North Irish Horse

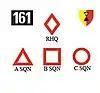
Vehicle markings 1944

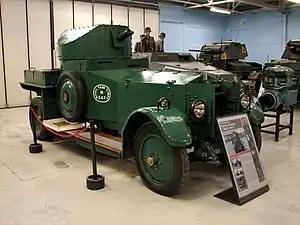
Rolls-Royce Armoured Car

On 31 August 1939, the War Office ordered the reconstitution of the regiment as a wheeled armoured car unit under the command of Sir Basil Brooke (formerly 10th Hussars) with Lord Erne as his second in command, although Brooke was shortly to leave the position as his political commitments took precedence. Ultimately to be replaced, after several temporary officers, by Lt Col David Dawnay, grandson of the 8th Viscount Downe. Recruiting commenced and instructors were brought in from other RAC and Yeomanry units to raise the Horse from its "One Man Regiment" status from scratch. On 11 September, a Special Army Order transferred the regiment from the Cavalry of the Line to the Royal Armoured Corps (RAC). By November, 50 recruits had been trained and a further 30–40 were due to start training immediately. In the same month, the regiment also moved its base to Enniskillen Castle. By January 1940, the regiment had received its vintage Rolls-Royce armoured cars fitted with Vickers machine guns and No 11 radio sets and was able to form three sabre squadrons plus HQ Sqn. The officer cadre was again heavily filled by members of the nobility with the squadrons being commanded by: